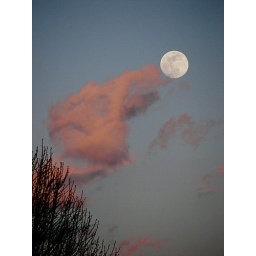
Full moon with pink clouds taken at sunset in St. Charles county, Missouri.